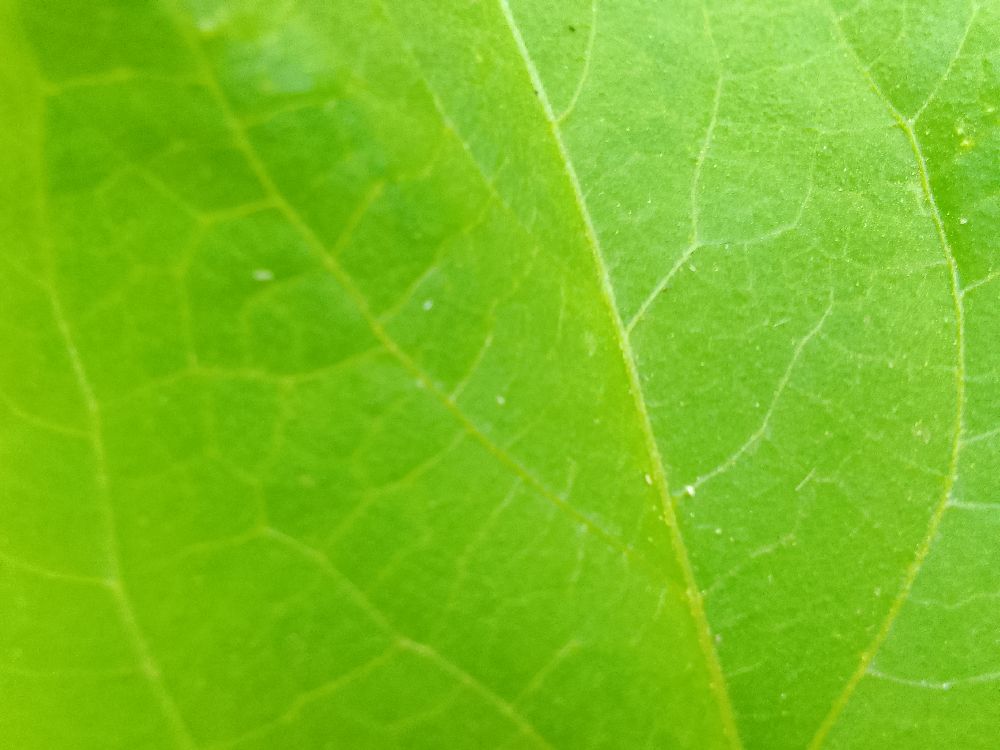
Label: healthy